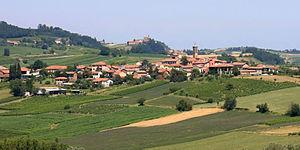
Cerreto Grue est une commune italienne de la province d'Alexandrie dans la région Piémont en Italie.